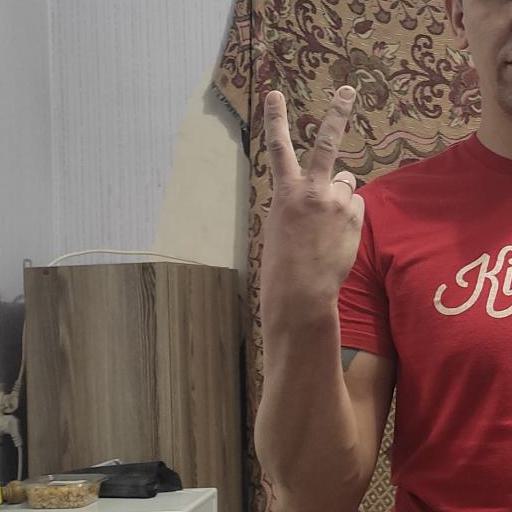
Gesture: peace_inverted